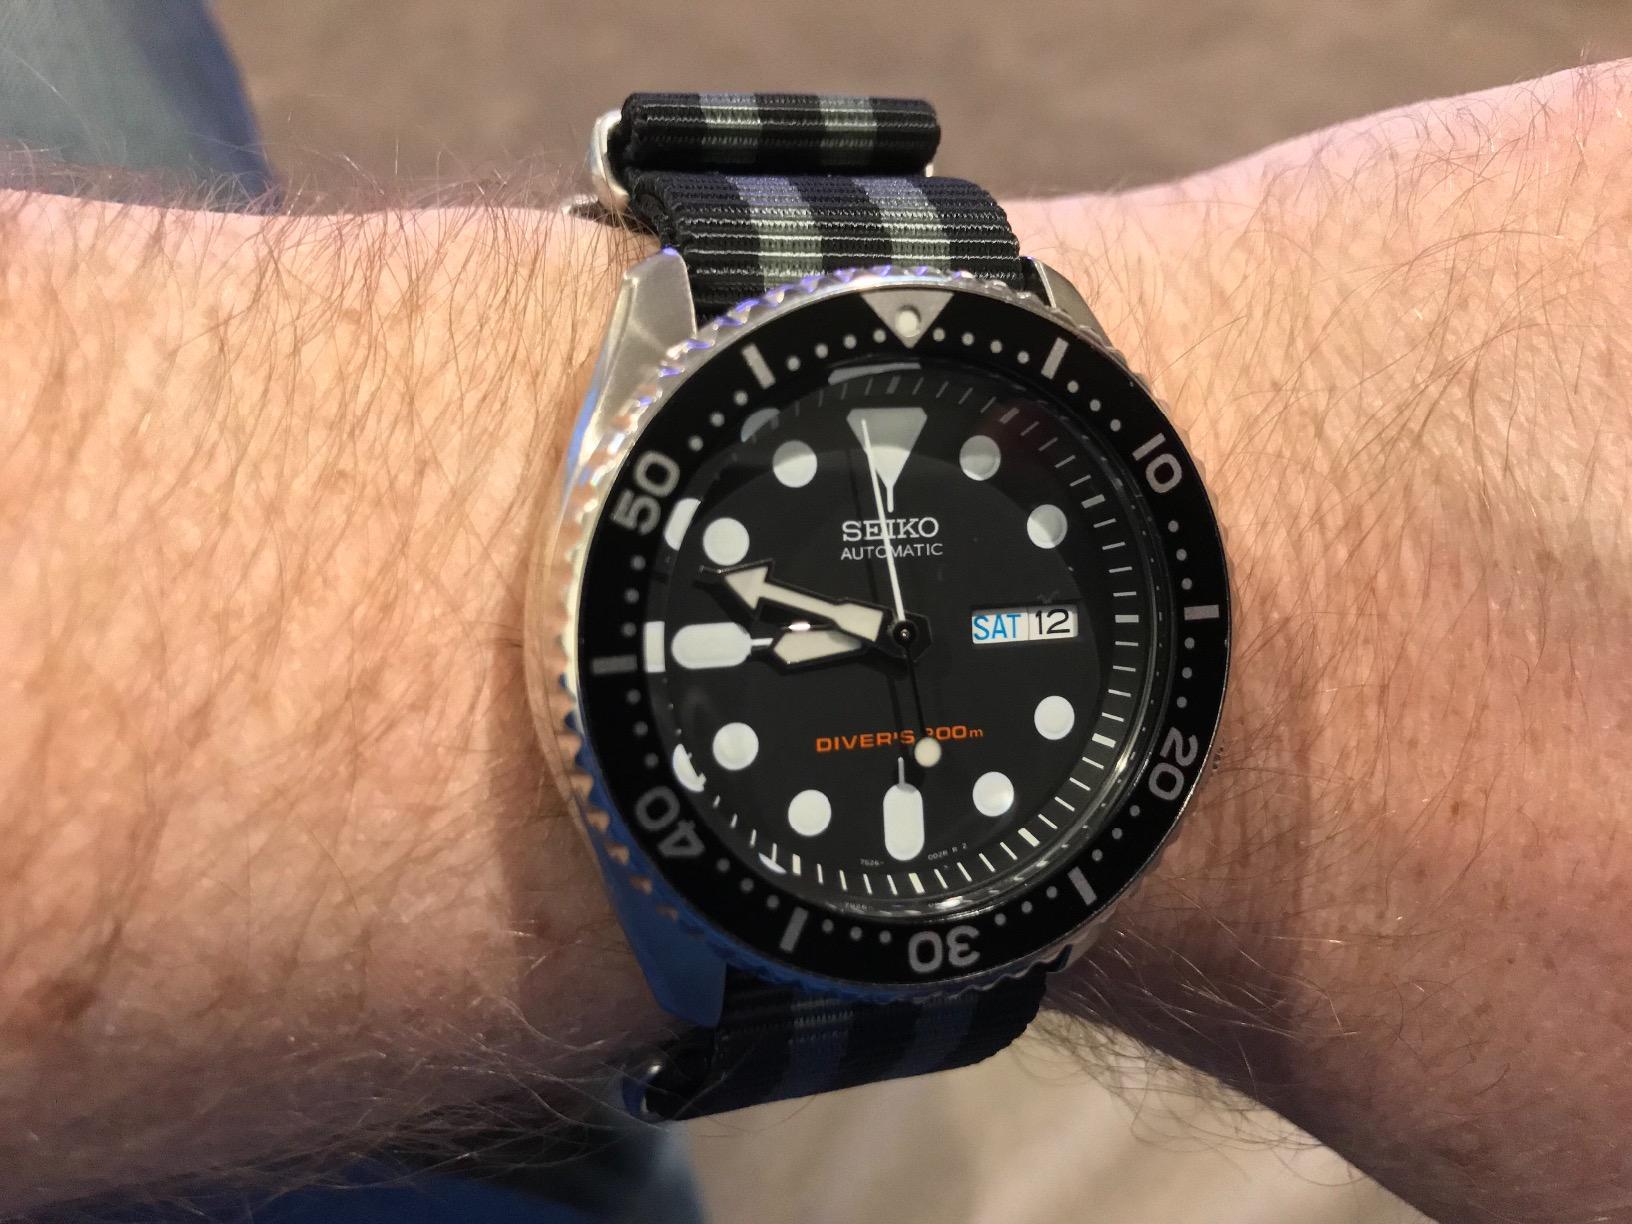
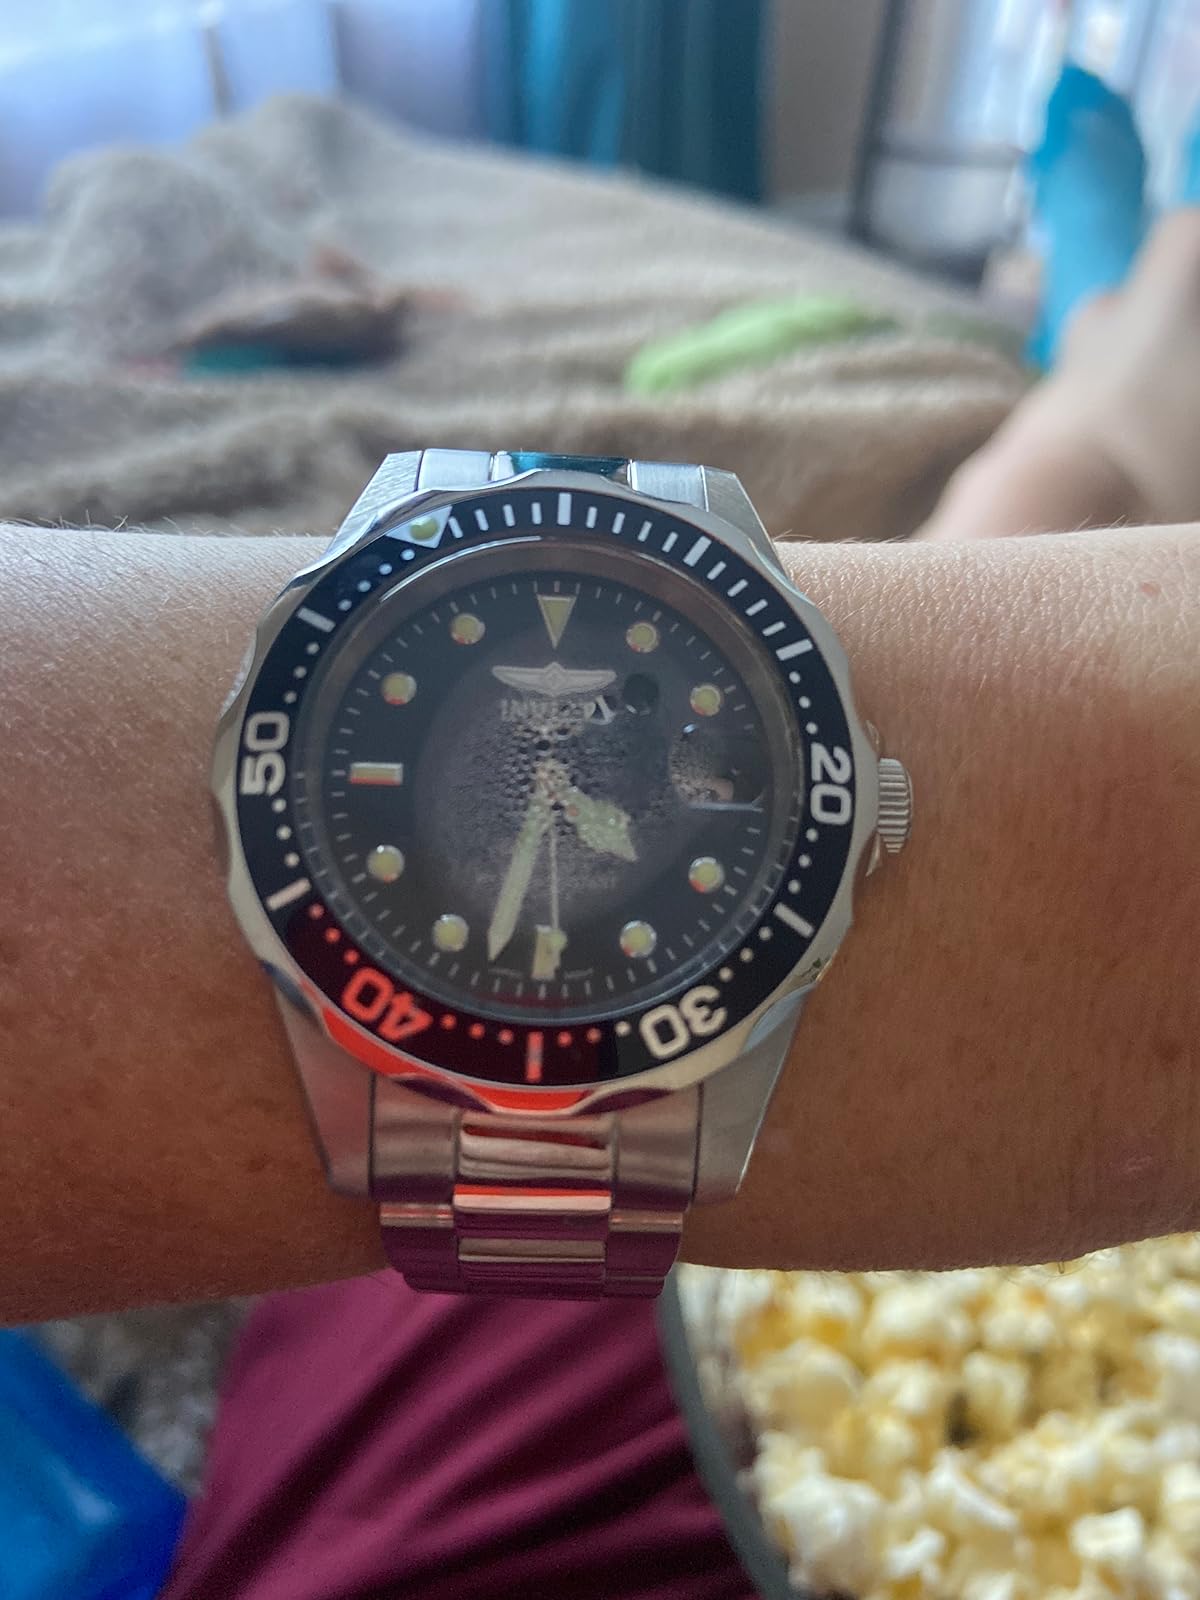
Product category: accessories_watch
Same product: no